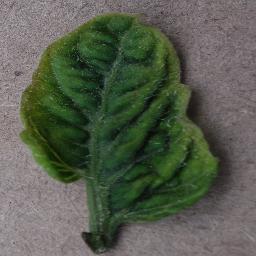
Label: Tomato___Tomato_Yellow_Leaf_Curl_Virus